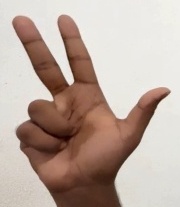
ASL sign: 3